Historic District of Annapolis Royal

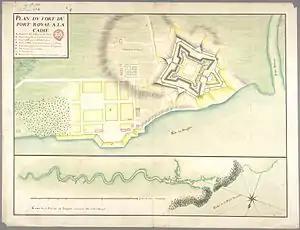
Annapolis Royal (Port Royal) in 1702

In 1605, France founded Port-Royal on the Annapolis Basin. This colony was raided by the English in 1613 and was the site of a short-lived Scottish colony at Charles Fort from 1629. By 1630, urban structures existed to the east of the fort. The area was ceded back to France in 1632. The principal thoroughfare, Saint George Street, was distinct by 1686. After numerous attacks, claims of ownership and changes of control, the town was finally ceded to the British in the Peace of Utrecht of 1713. The town was renamed Annapolis Royal and served as the capital of the colony of Nova Scotia until it moved to Halifax in 1749. Subsequently, the town drew its living from ship building, brick making and forestry.